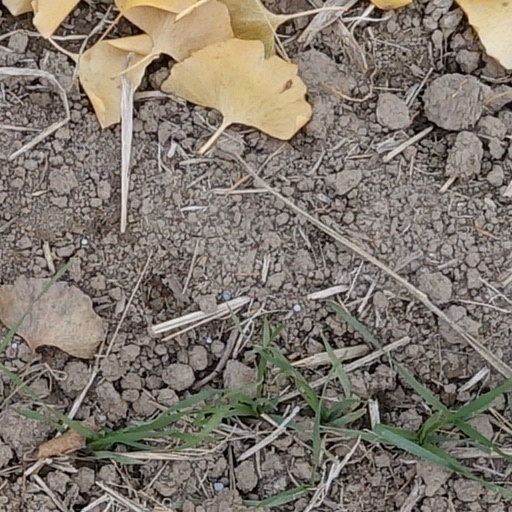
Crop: wheat